Kut

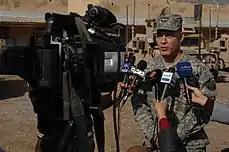
US Army Maj. Gen. Lanza speaks with Iraqi journalists during a tour of FOB Delta, Jan.11, 2010

Kut was the scene of a fierce battle during World War I. The British Mesopotamian Expeditionary Force, led by Major General Charles Townshend, marched north from Basra in September 1915 in what became known as the Mesopotamian Campaign. They reached Kut on September 26, where after three days of fighting they drove the Ottoman forces from the town.